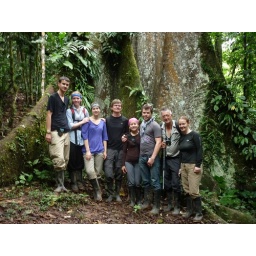
the big tree in the forest and our group